2013 OFC Beach Soccer Championship

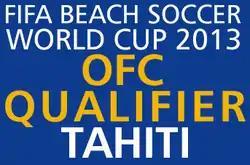

The 2013 OFC Beach Soccer Championship took place from 31 August to 2 September 2013 on the grounds of the University of New Caledonia in Nouméa, New Caledonia. It acted as a qualifier for the 2013 FIFA Beach Soccer World Cup. This time around, a second OFC team qualified alongside Tahiti for the World Cup, due to the facts that Tahiti is the host of the World Cup and that the OFC is only supposed to have one representative.